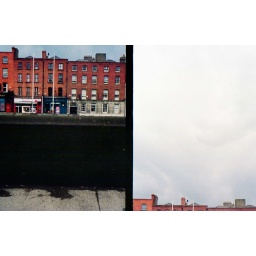
taken out the car window in traffic. agfa parat-1 and expired fuji 200 film